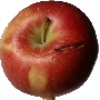
Label: Apple Braeburn 1